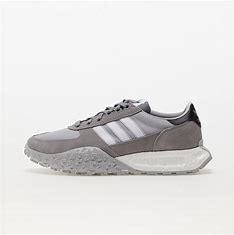
Brand: adidas
Model: originals Adidas Originals Retropy E5